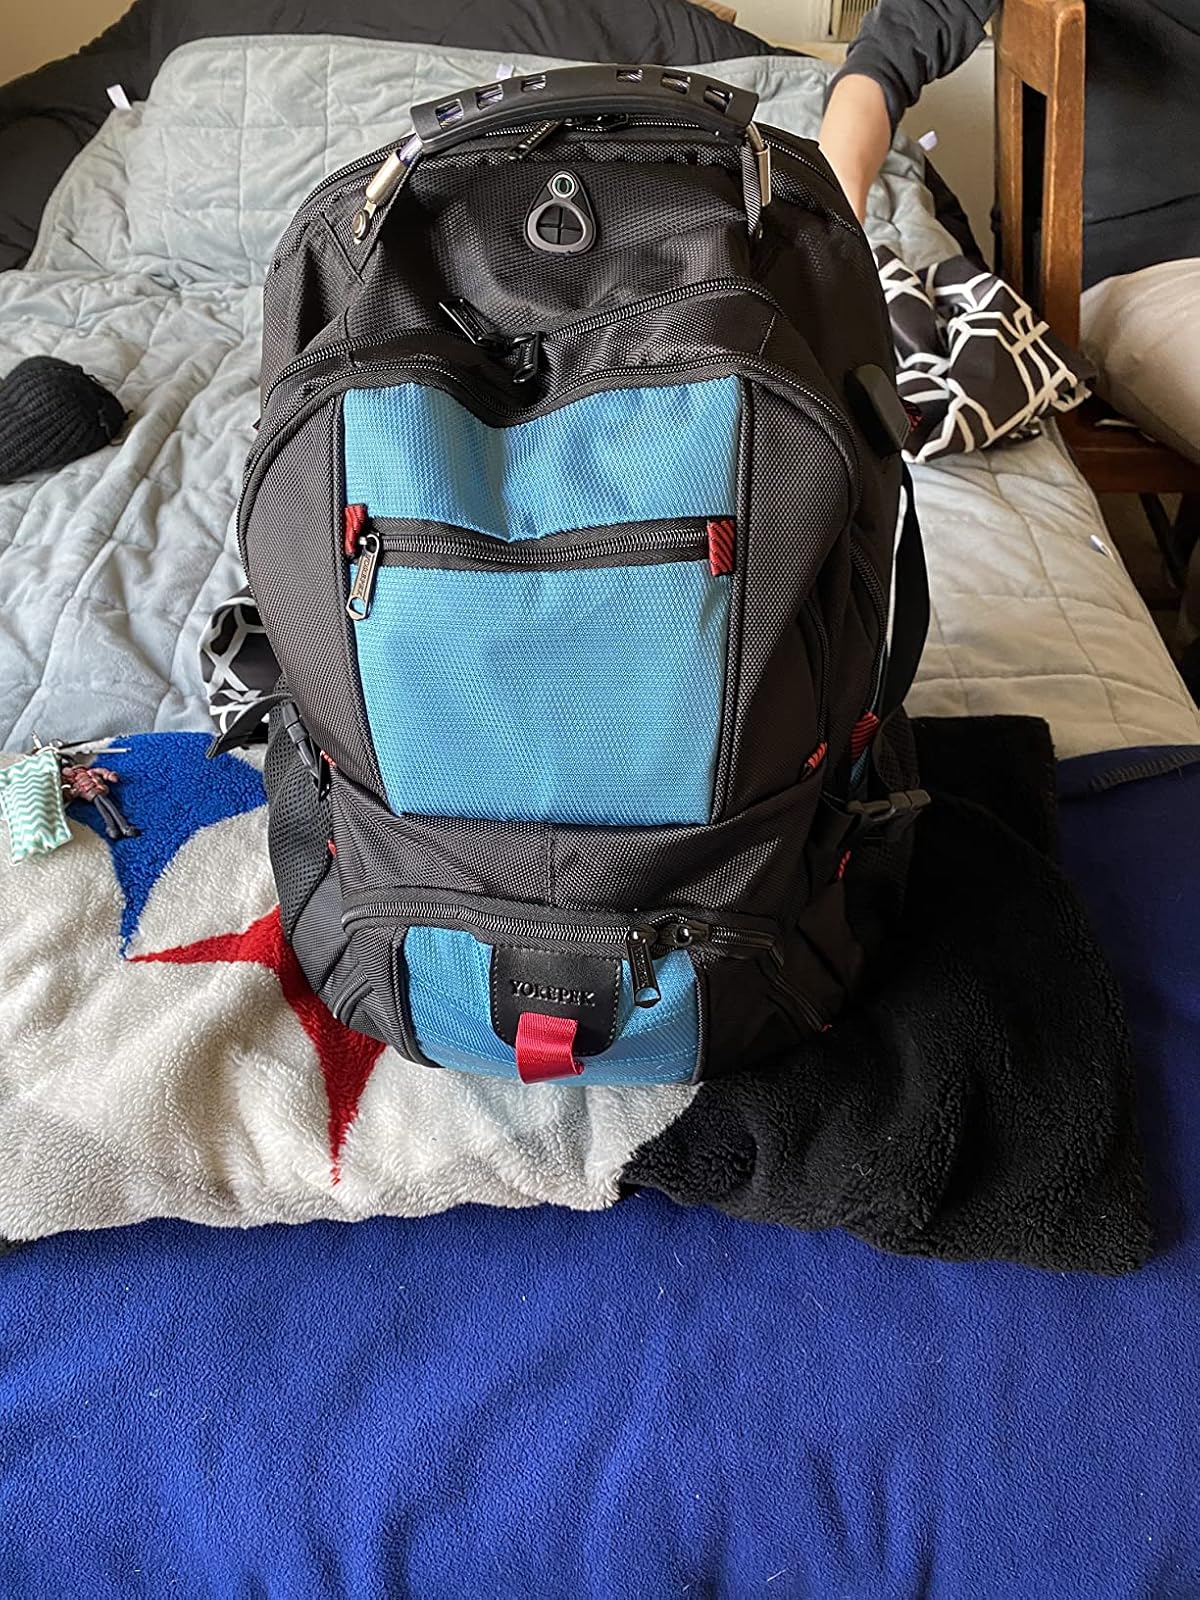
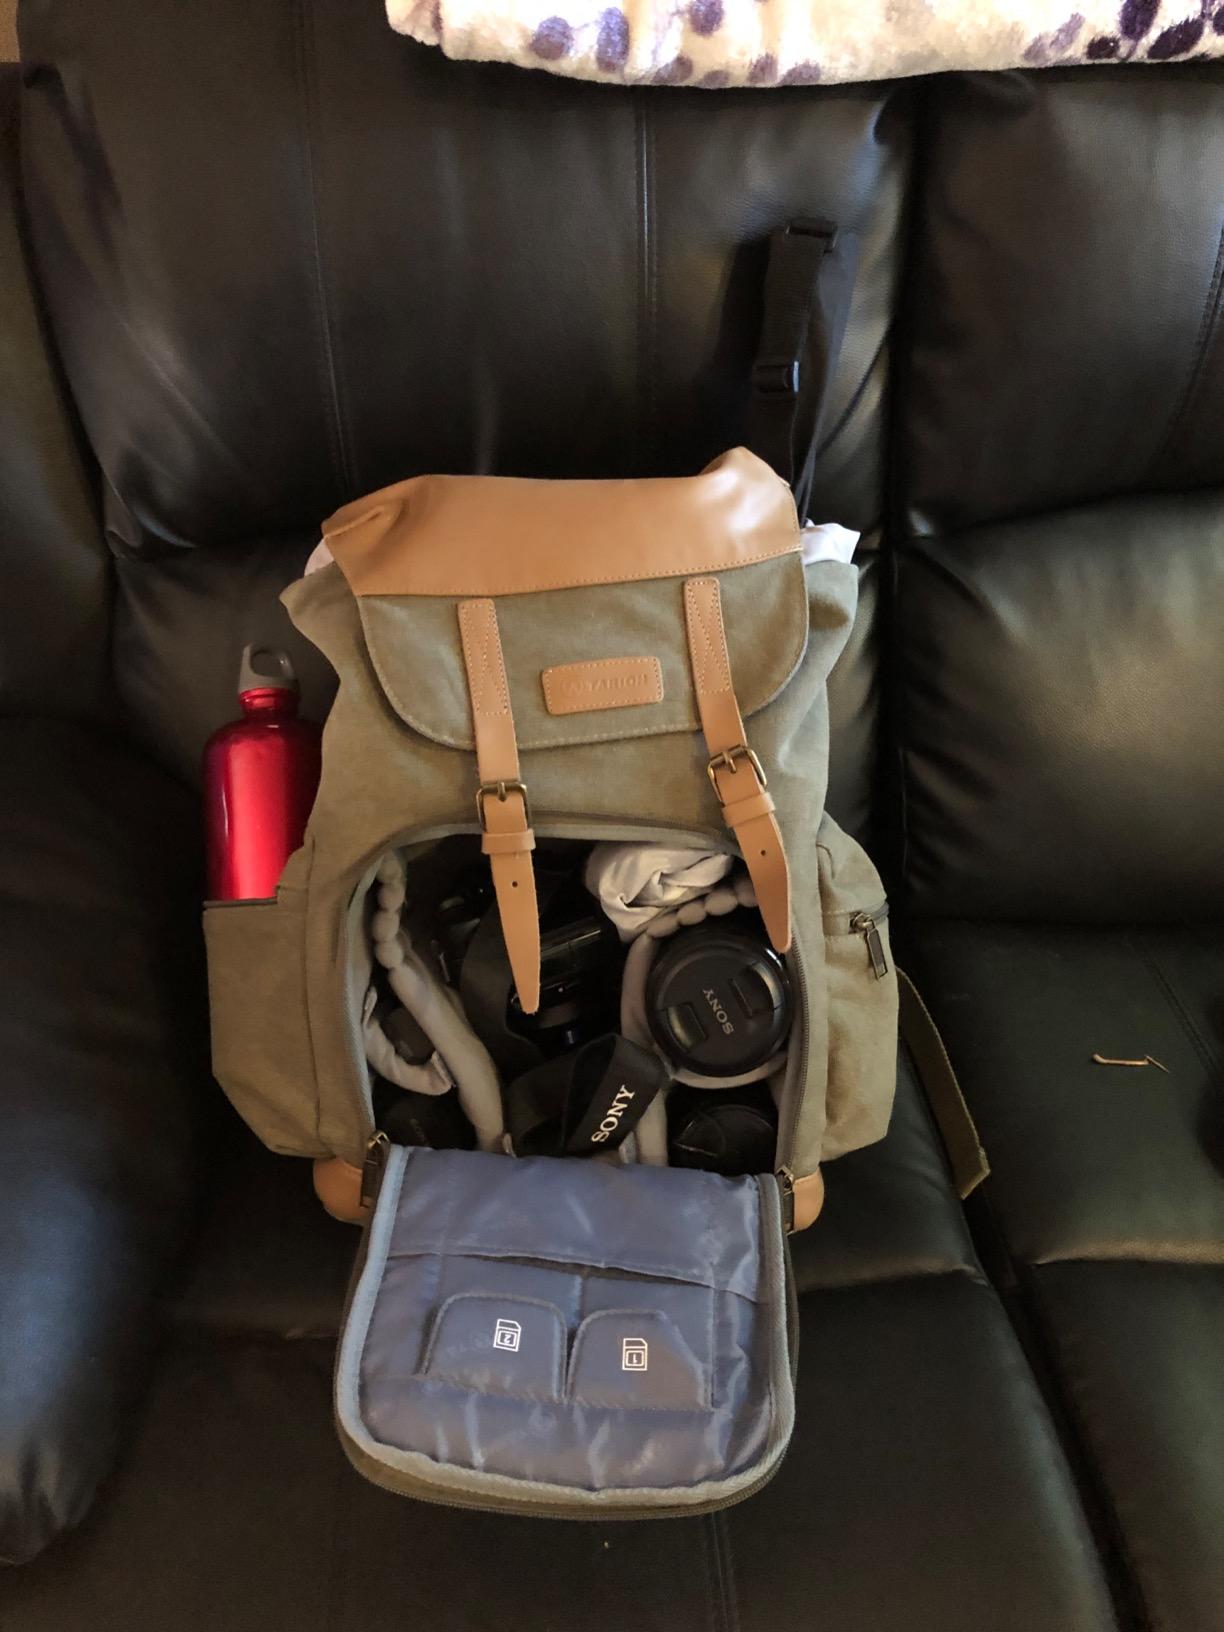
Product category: bag
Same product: no